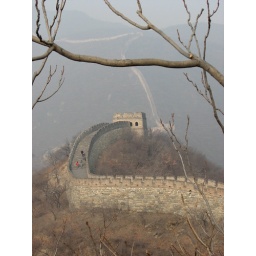
Nice quiet section of the Great Wall. Like the composition with the tree branch and the watch tower in the middle.